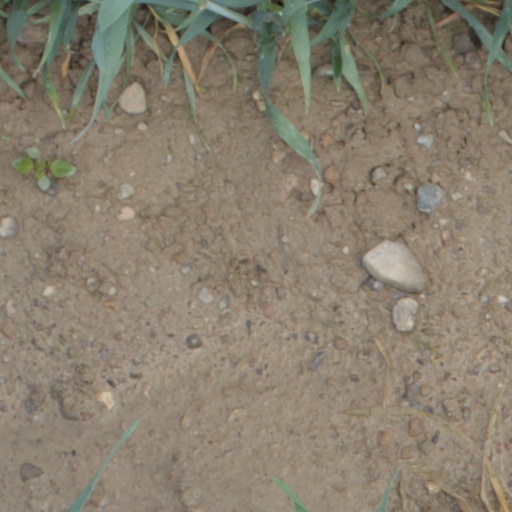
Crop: wheat